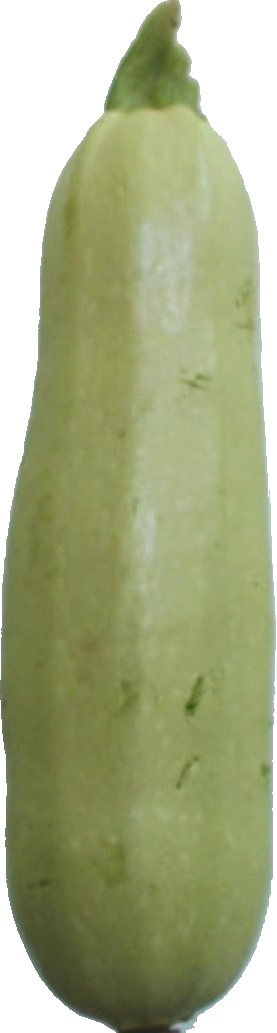
Label: zucchini_1